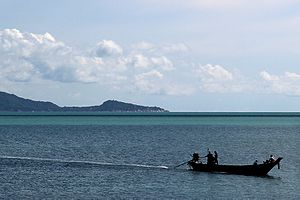
Full Moon Party / Historie
Long-tail båd mellem Koh Samui og Koh Phangan. Det var i både som denne, de første Full Moon Party-gæster pendlede over til Haad Rin, der ses i baggrunden.
Full Moon Party er en månedlig fest, der ved fuldmåne afholdes på Haad Rin-stranden på den sydthailandske ø Koh Phangan siden slutningen af 1970'erne, og som organiseret fest siden 1985. Festen er med årene blevet en fast institution og turistattraktion, hvori deltager omkring 10.000 gæster fra hele verden i lavsæsonen og op til 30.000 i højsæson.